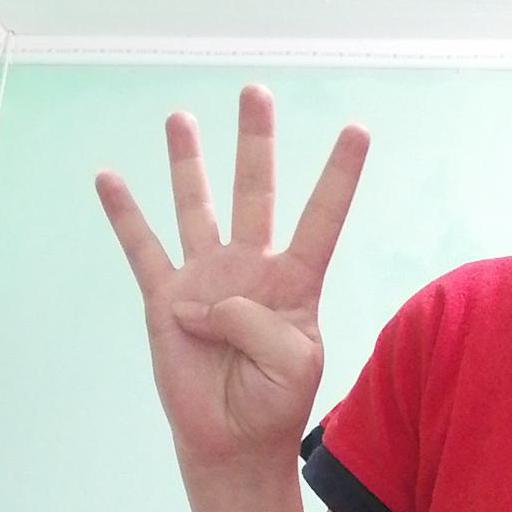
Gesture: four